Ironclad warship

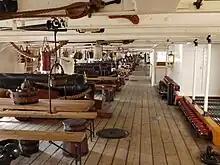
The conventional broadside of 68-pounders on of 1860

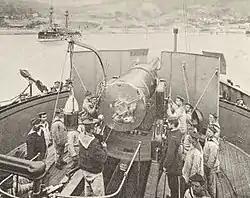
A barbette of

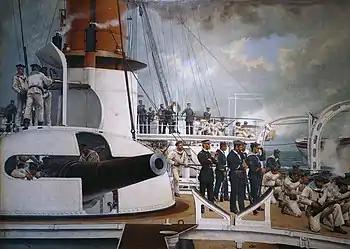
Barbette of the

The armament of ironclads tended to become concentrated in a small number of powerful guns capable of penetrating the armor of enemy ships at range; calibre and weight of guns increased markedly to achieve greater penetration. Throughout the ironclad era navies also grappled with the complexities of rifled versus smoothbore guns and breech-loading versus muzzle-loading.